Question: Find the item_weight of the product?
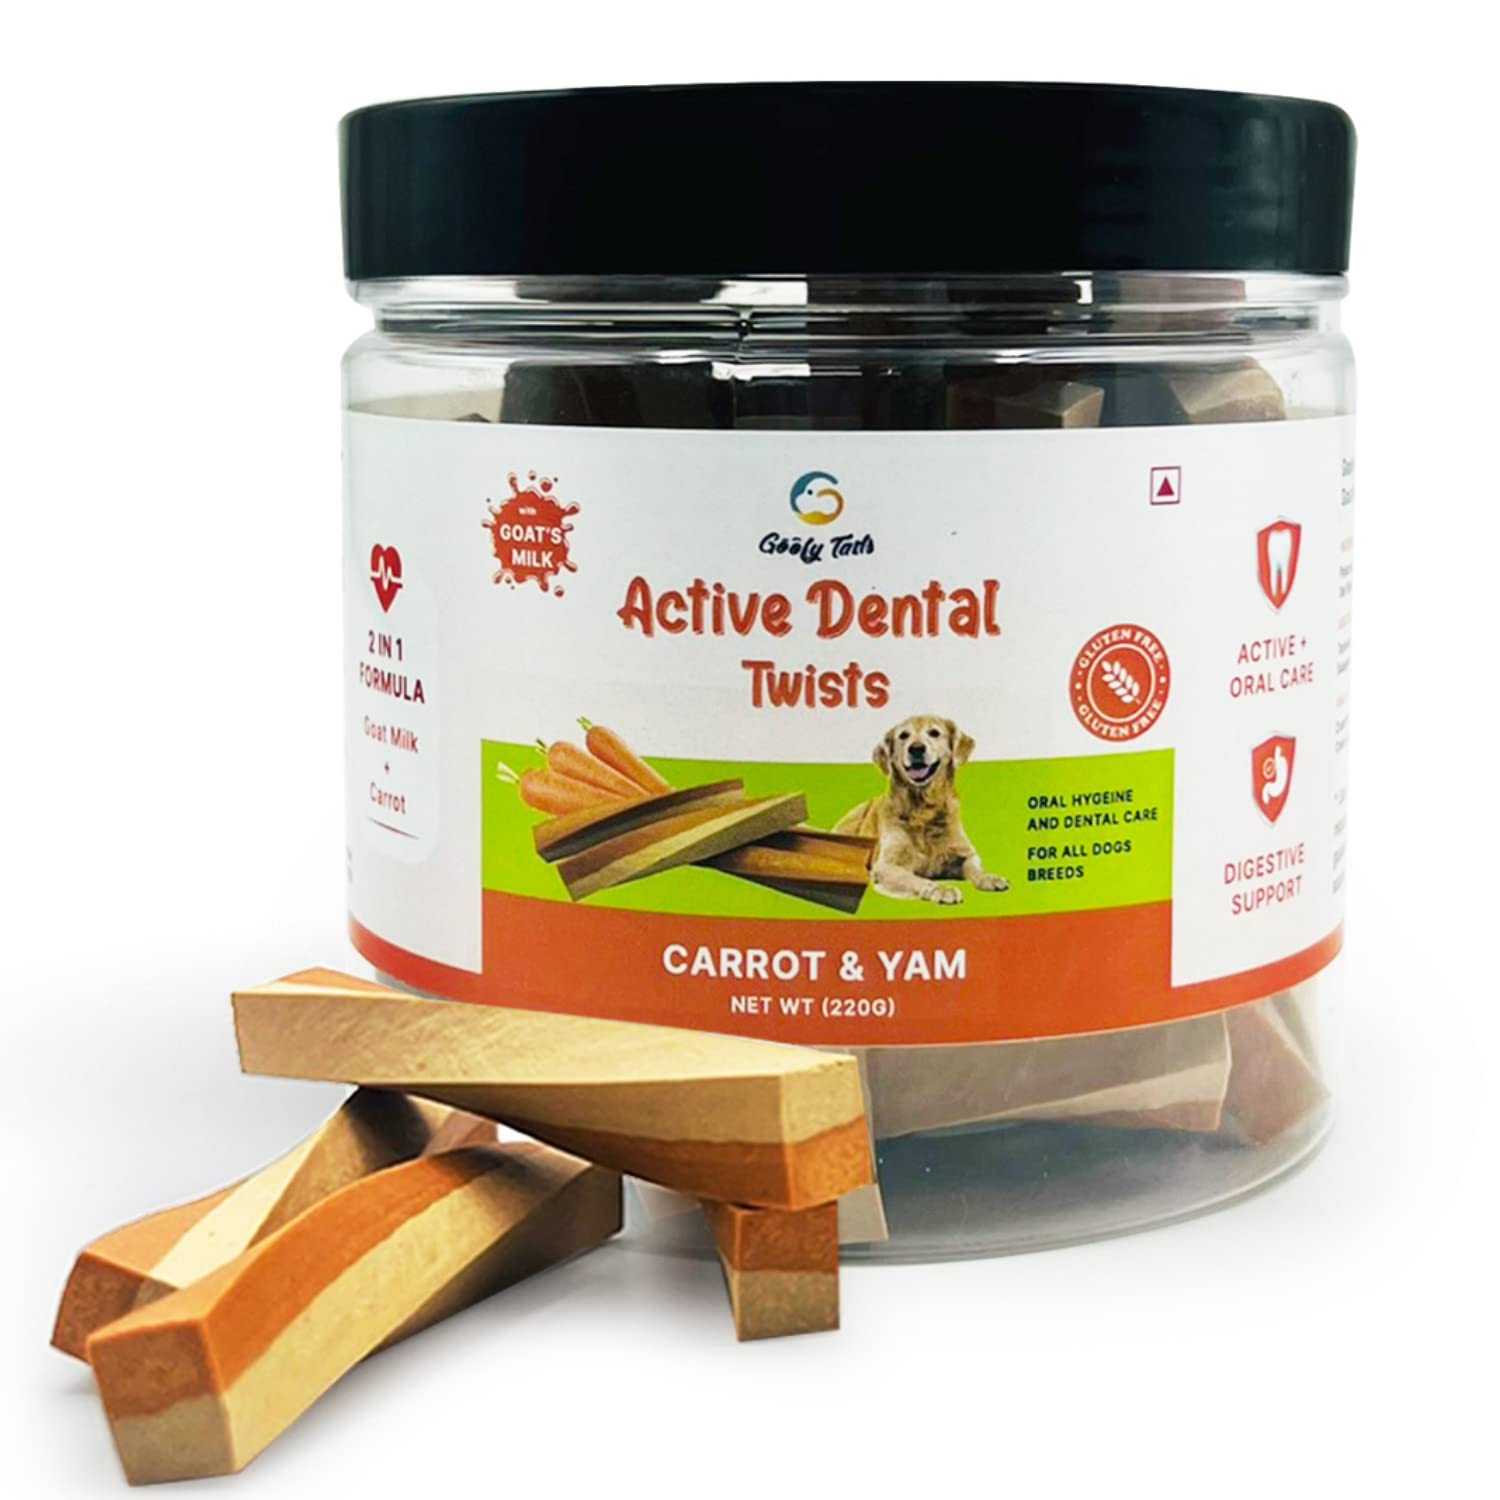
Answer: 220 gram